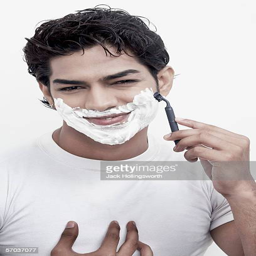
portrait of a young man shaving